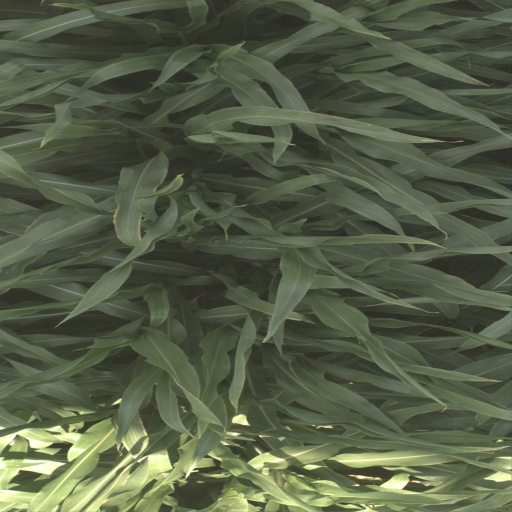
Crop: sorghum